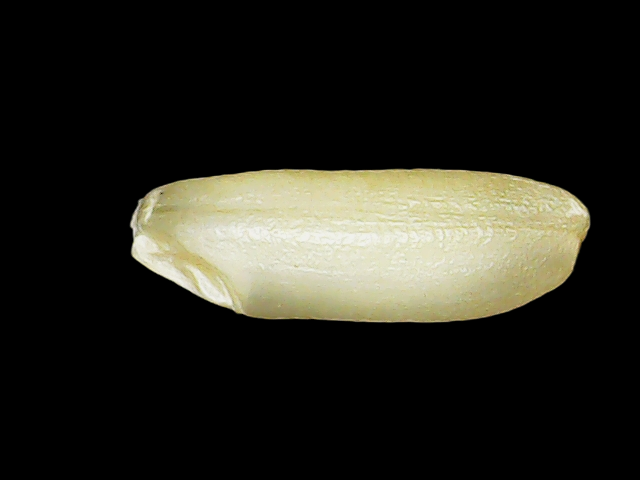
Rice variety: Binadhan23